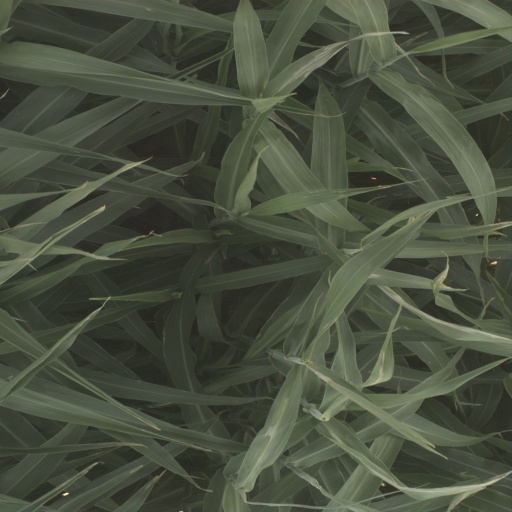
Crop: sorghum